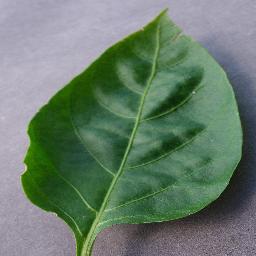
Label: Pepper,_bell___healthy